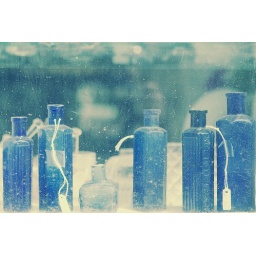
Blue bottles spotted through a dusty old shop window in Holt